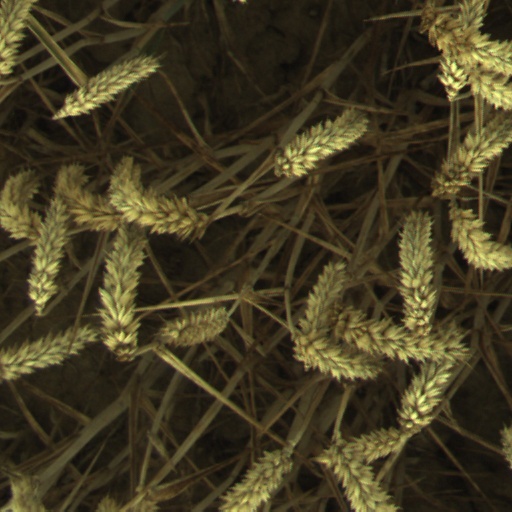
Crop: wheat